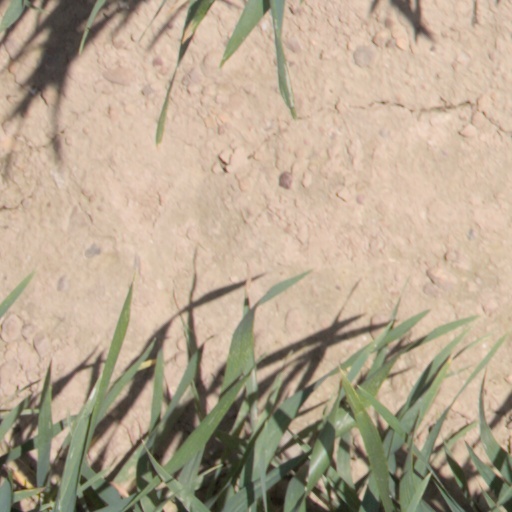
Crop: wheat